Almonty Industries

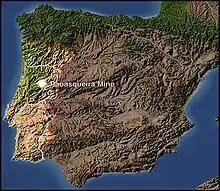
Almonty Panasqueira Mine in Portugal

Panasqueira has been operational for nearly 130 years and is considered one of the most significant tungsten producers globally. From 1934 to 2016, 40 million tons of ore were processed, yielding 128,110 tons of WO₃ concentrate, 6,576 tons of tin, and 32,410 tons of copper concentrate. Its wolframite concentrate is highly regarded for its purity, often commanding a premium. Additional products include aggregates and collectible minerals, with two minerals— and thadeuite—unique to the site.